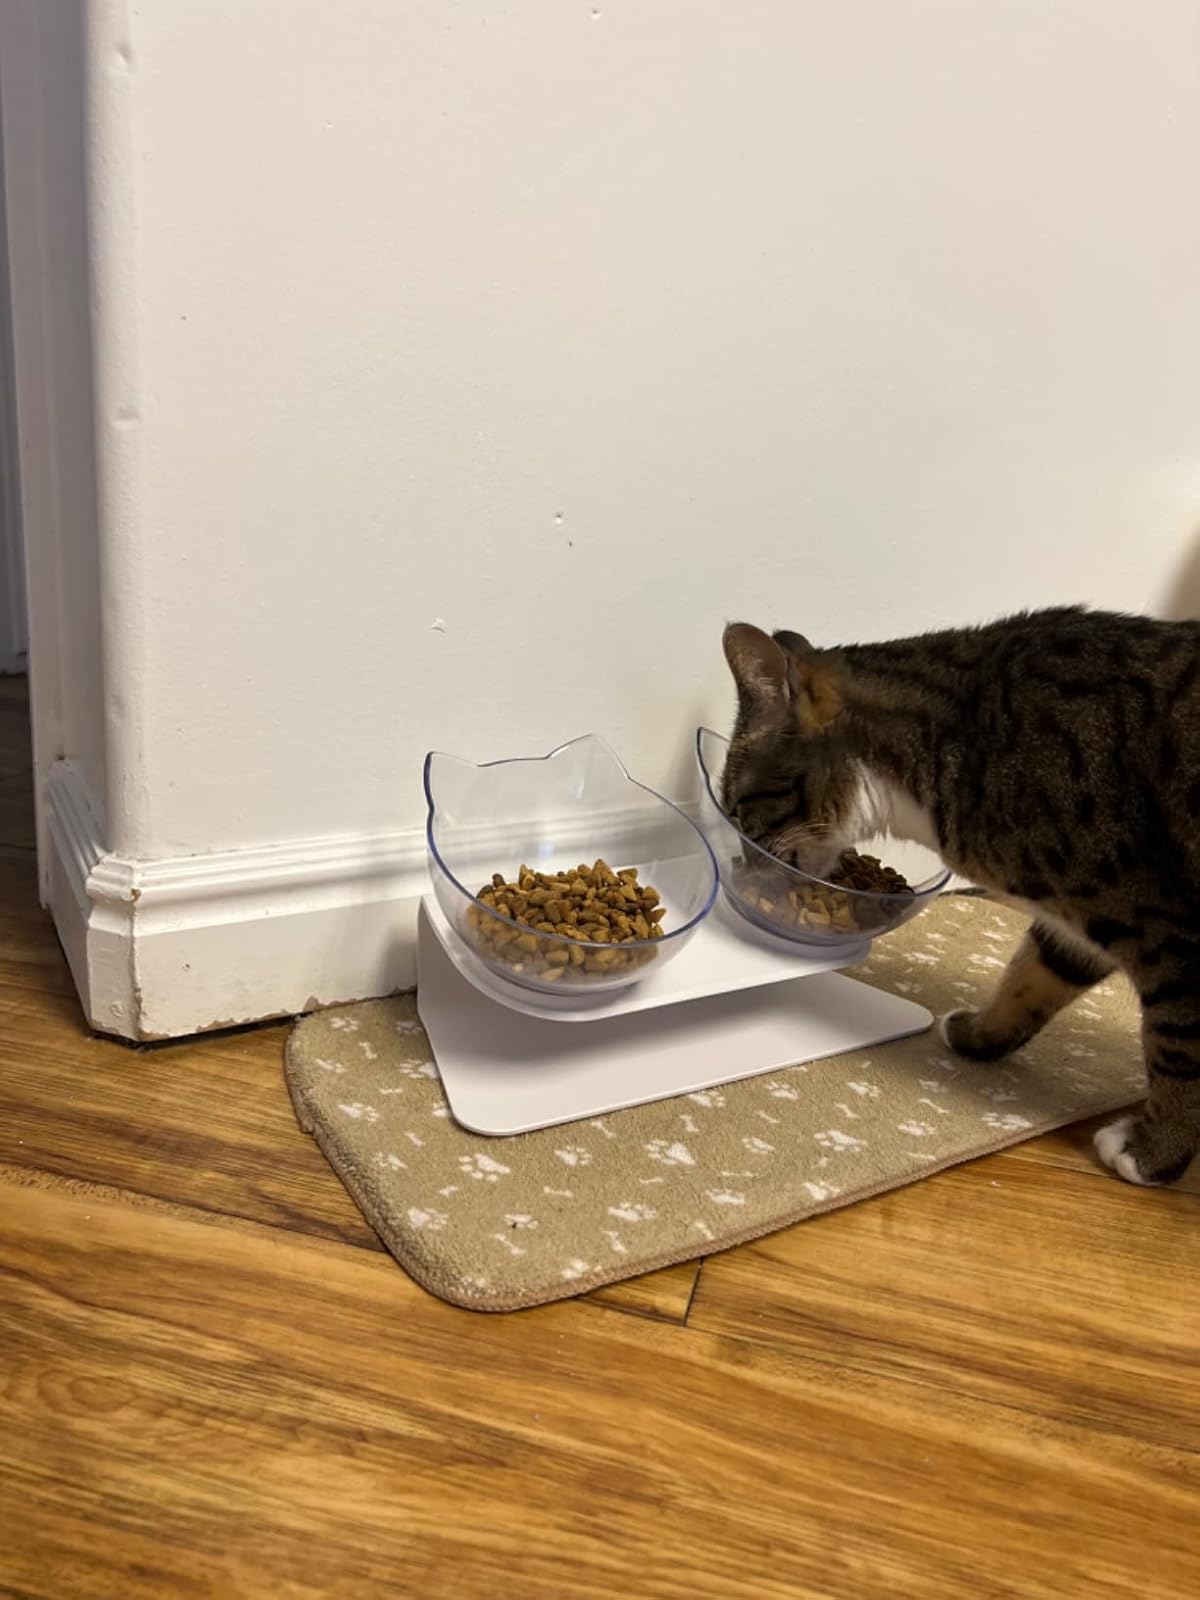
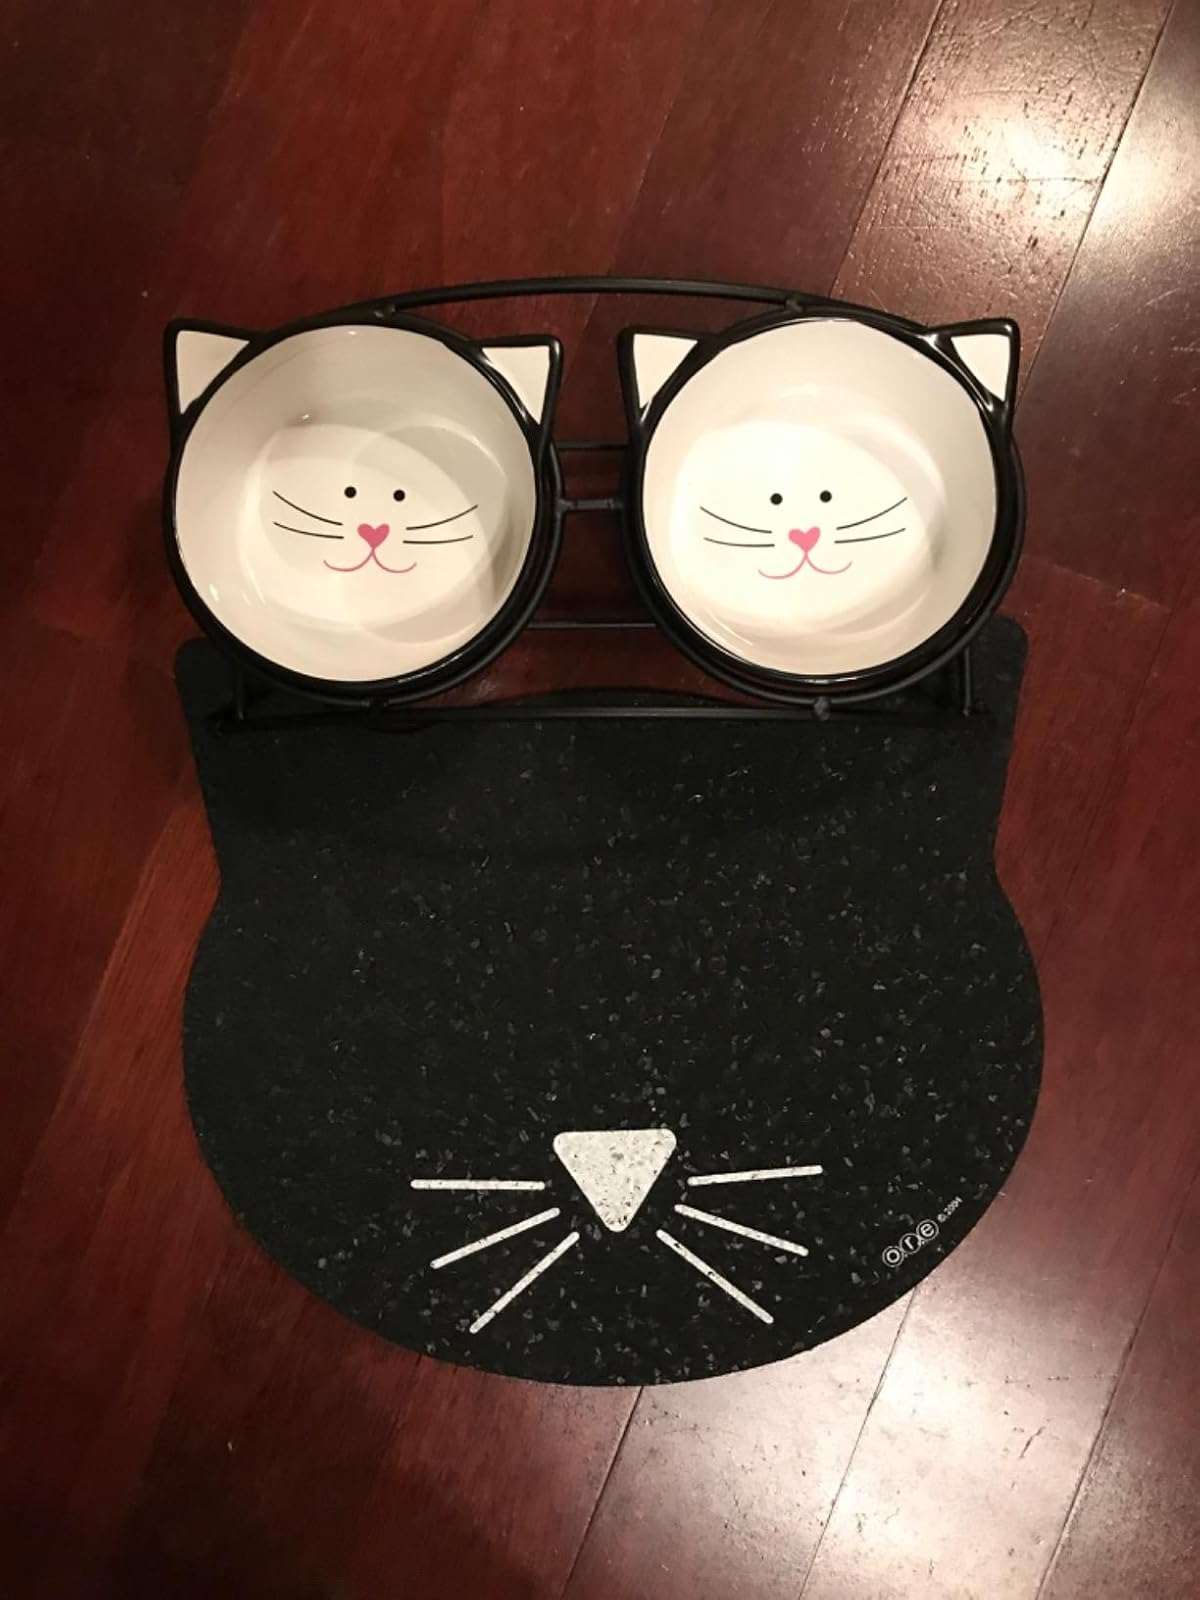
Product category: items_bowl
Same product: no